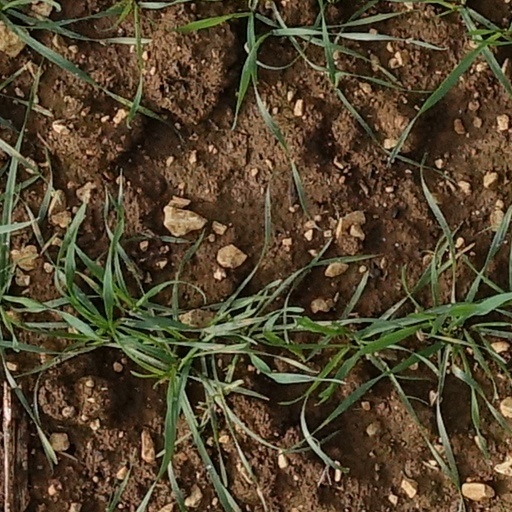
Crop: wheat